Sphinx

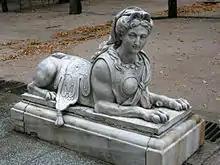
La Granja, Spain, mid-18th century

The revived Mannerist sphinx of the late 15th century is sometimes thought of as the "French sphinx". Her coiffed head is erect and she has the breasts of a young woman. Often she wears ear drops and pearls as ornaments. Her body is naturalistically rendered as a recumbent lioness. Such sphinxes were revived when the "grottesche" or "grotesque" decorations of the unearthed "Domus Aurea" of Nero were brought to light in late 15th-century Rome, and she was incorporated into the classical vocabulary of arabesque designs that spread throughout Europe in engravings during the 16th and 17th centuries. Sphinxes were included in the decoration of the "loggia" of the Vatican Palace by the workshop of Raphael (1515–20), which updated the vocabulary of the Roman "grottesche".